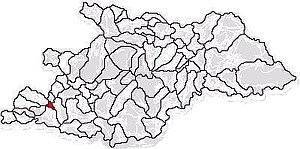
Sălsig est une commune roumaine du județ de Maramureș, dans la région historique de Transylvanie et dans la région de développement du Nord-Ouest.